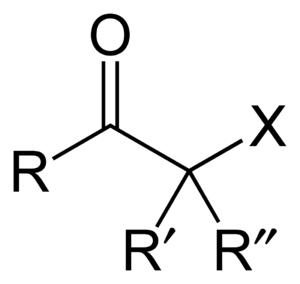
"En chimie organique, une halocétone, halogénocétone ou cétone halogénée est un groupe fonctionnel consistant en un groupe cétone ou plus généralement un groupe carbonyle avec un atome d'halogène substituant au moins l'un des carbones α. Leur formule semi-développée générale est donc R'R""C(X)CR, où R, R' R"" sont des groupes alkyles ou aryles, et X un atome d'halogène.